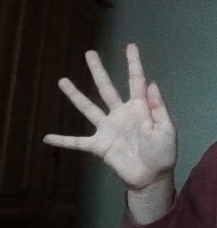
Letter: sheen